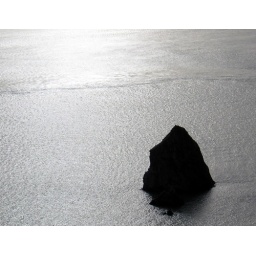
under the golden gate bridge